Satoyama

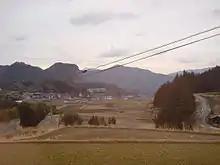
Satoyama in Kuma kōgen town, Ehime

Population decline in villages has been a significant driving factor in the disappearance of satoyama from the Japanese landscape. Economic growth from 1955 to 1975 created significant social and economic gaps between cities and villages and led to the depopulation of mountain villages, where life was made difficult by natural conditions such as steep slopes, landslides, and snowfall. Ownership patterns have also been a factor. Shared ownership of satoyama forests near villages has been common since the beginning of the 19th century. These forests were logged for economic considerations and the construction of houses. Because forests near villages have been cut down, old-growth forests today (including beech forests at high elevations) are often located far from villages. Inhabitants use wood from their private forests and conifer plantations for fuel. By the 1960s, satoyama were utilized as rice fields, plowed fields, shifting cultivation, grasslands, thatch fields, secondary forests for fuel, and giant bamboo forests.